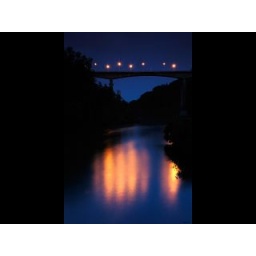
Lights under a bridge reflecting off the water